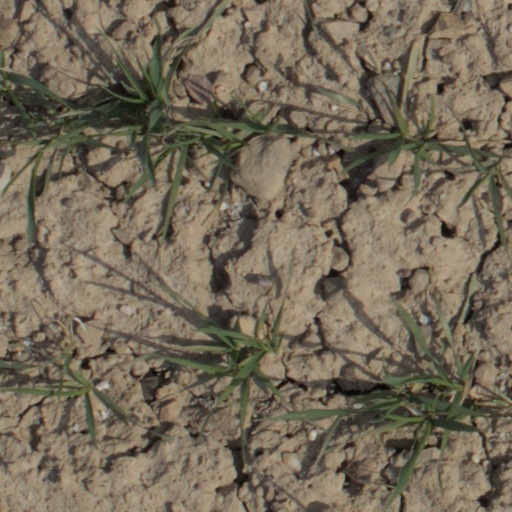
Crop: wheat